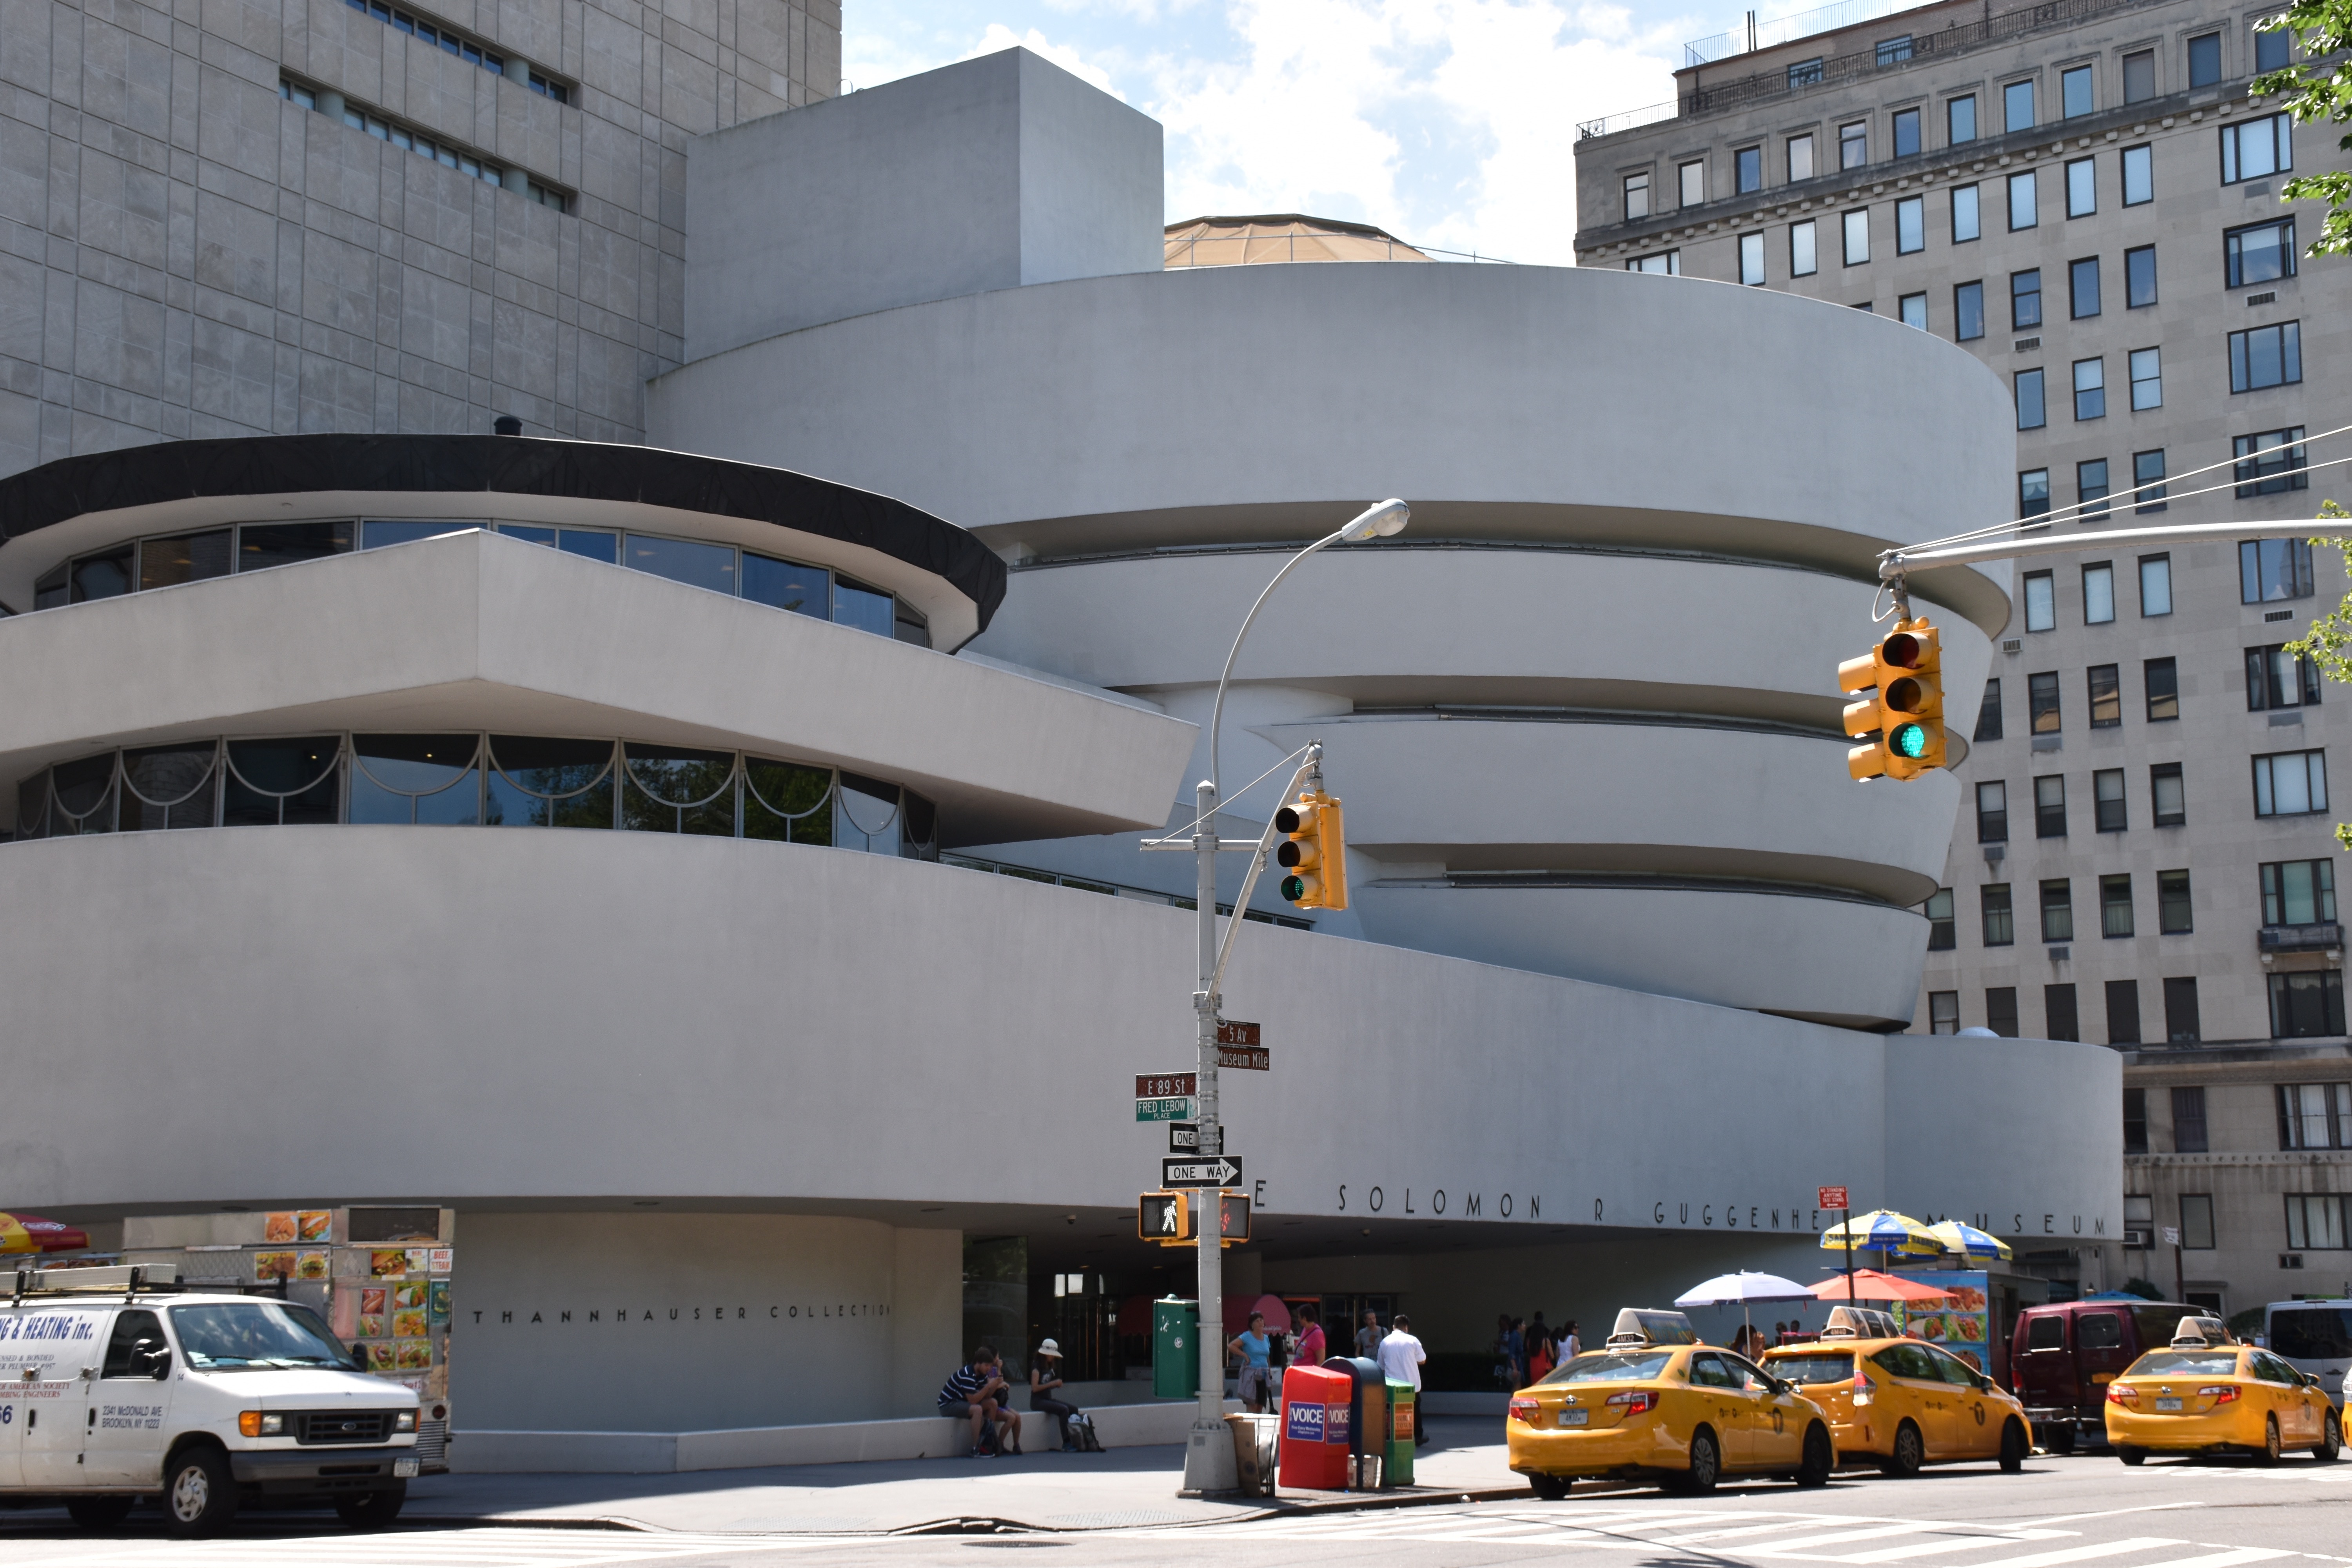
transport, structure, architecture, building, plaza, sport venue, public transport, facade, shopping mall, headquarters, arena, stadium, parking